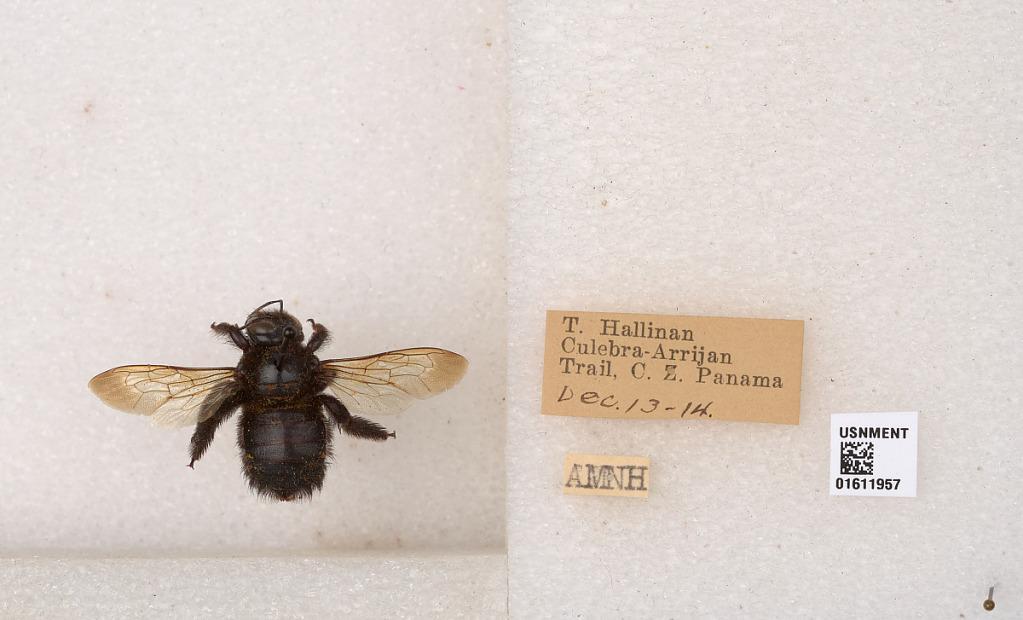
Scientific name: Xylocopa
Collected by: M. Alvarenga
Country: Panama
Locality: Culebra, Arrijan Trail, C. Z.